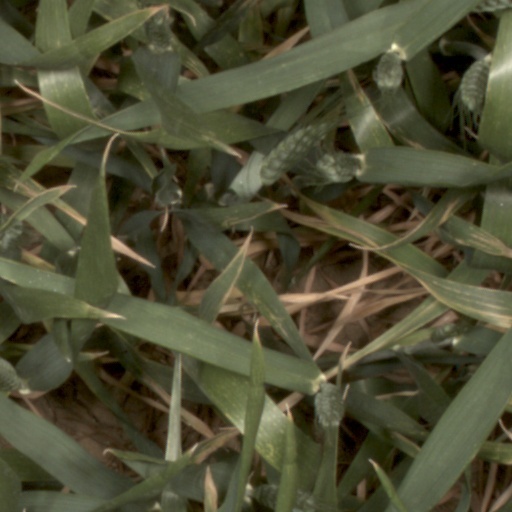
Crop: wheat